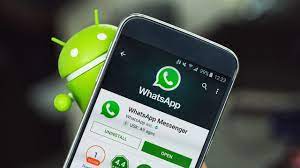
Lii de ab jollasu la. Jollasu bi ña nga bind ca biir mbindum farañse. Am na lu ñuul ca biir. Am na itam lu wert. Am na lu mel ne ay bët, lu mel ne bopp.